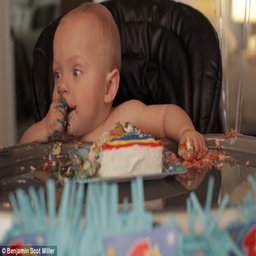
person digs into some birthday cake on a much celebrated first birthday